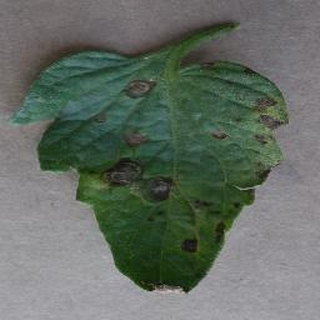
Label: tomato_early_blight